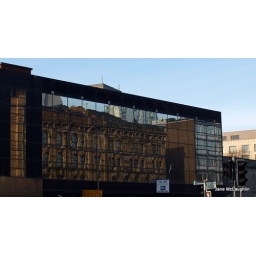
Was delighted today to see one of Belfast's fine old buildings reflected in the windows of Lagan House.